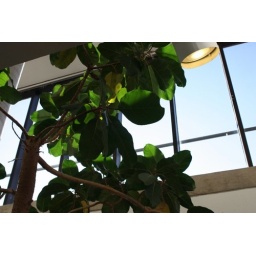
a tree in u of m mcneal hall design building